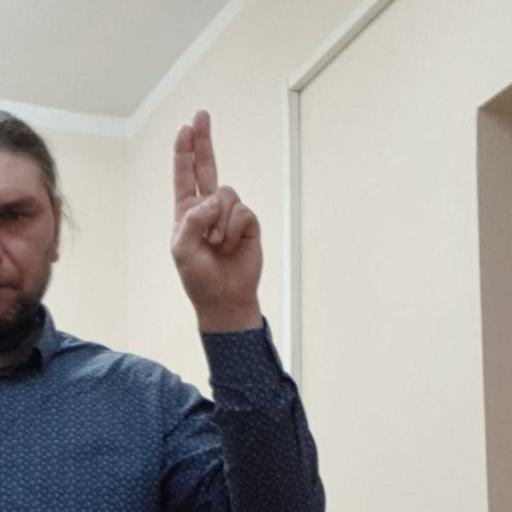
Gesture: two_up